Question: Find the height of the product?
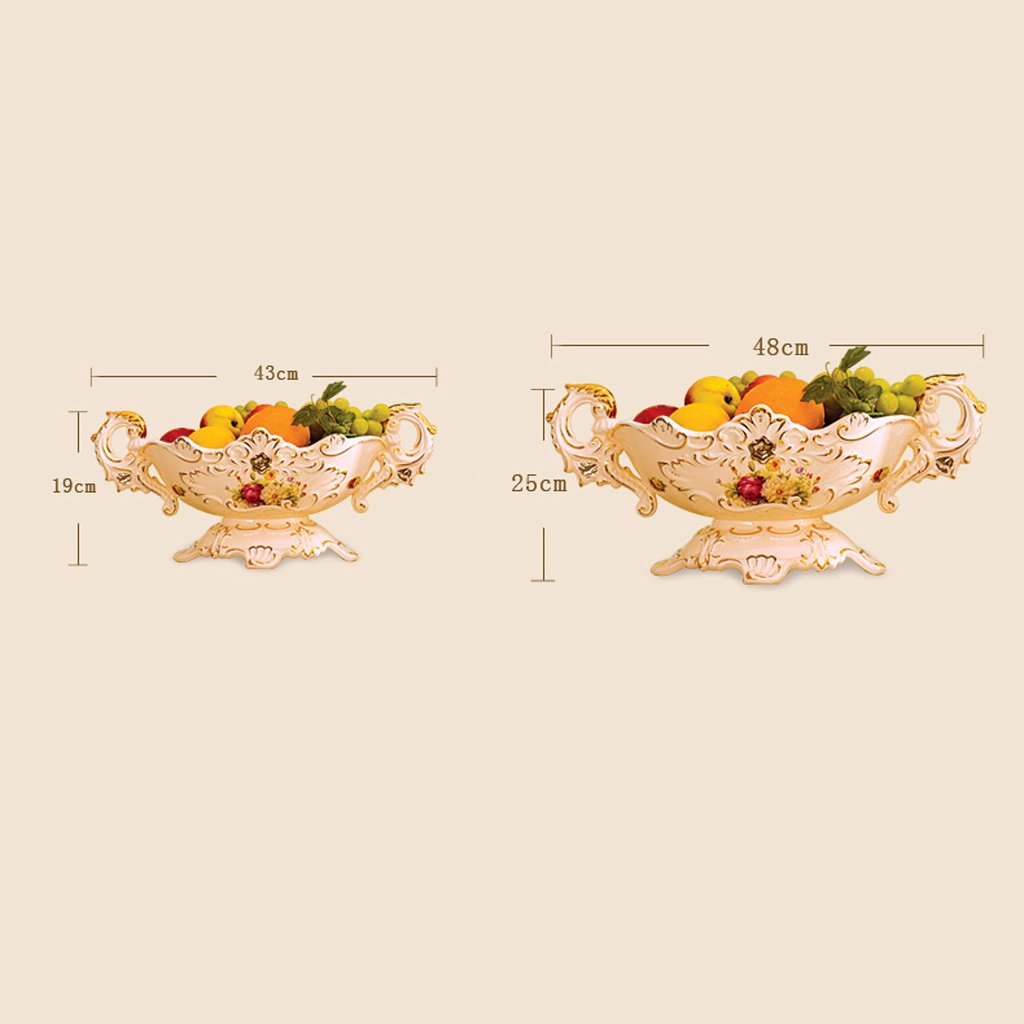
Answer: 25.0 centimetre